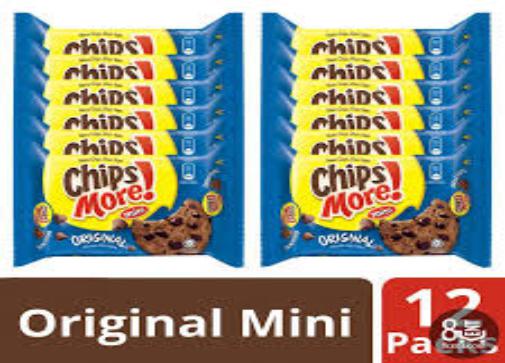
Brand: Chipsmore
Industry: Food